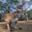
Label: kangaroo